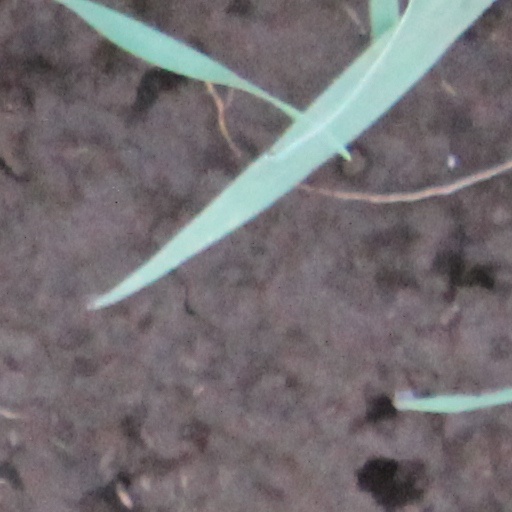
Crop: wheat